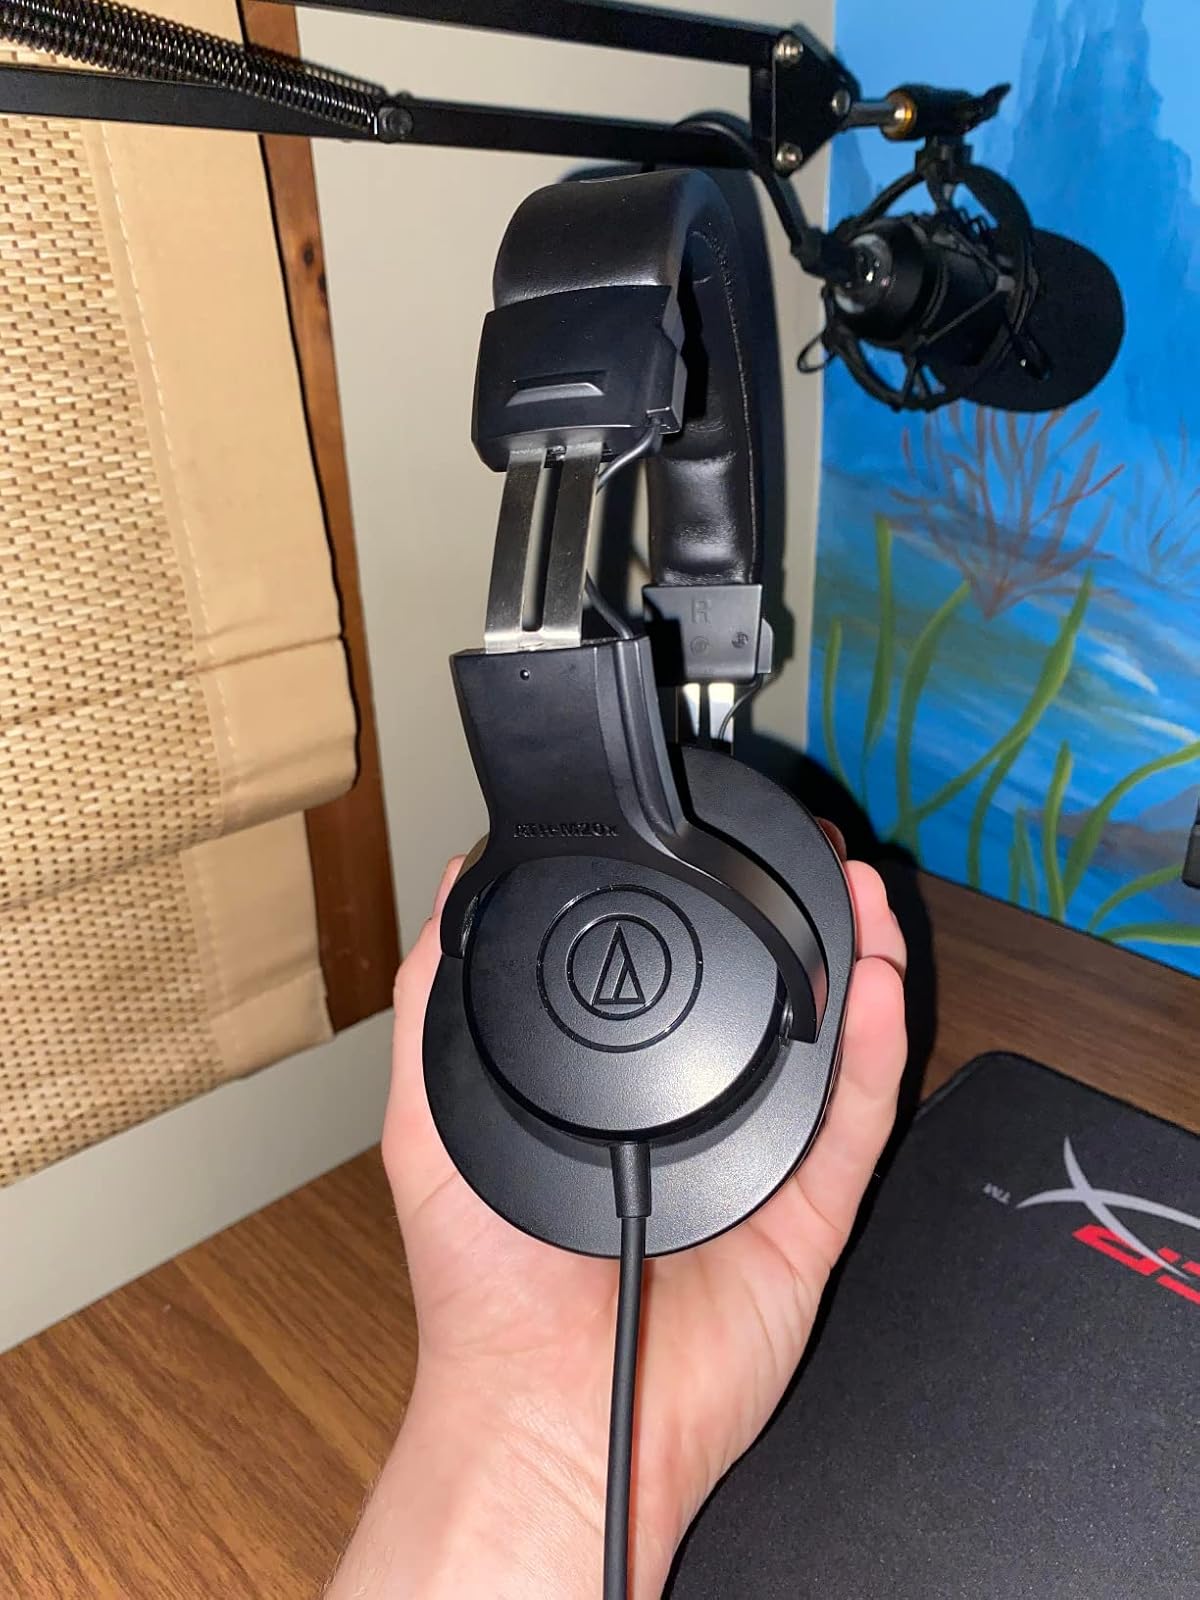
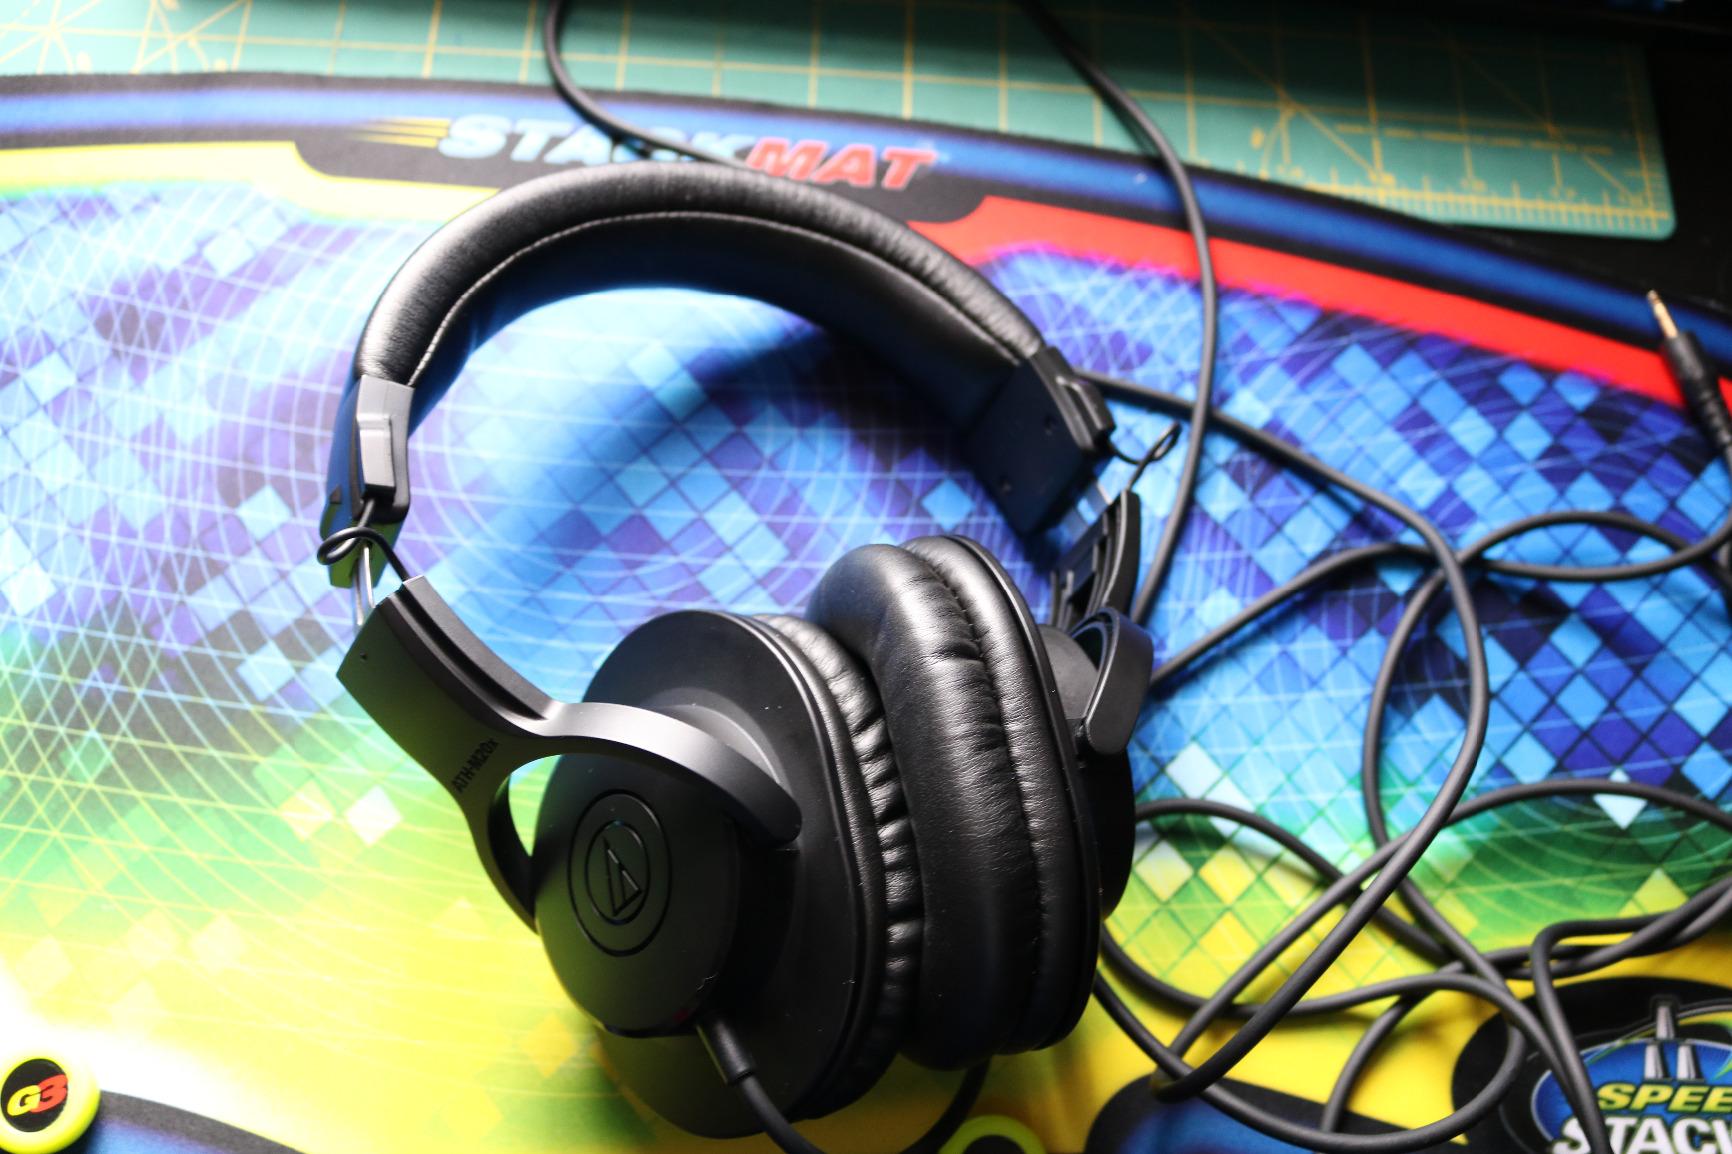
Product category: headphones
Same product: yes